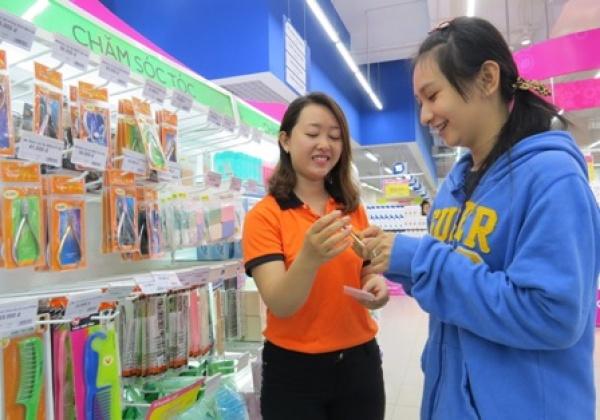
hai cô gái đang đứng trước quầy sản phẩm chăm sóc tóc